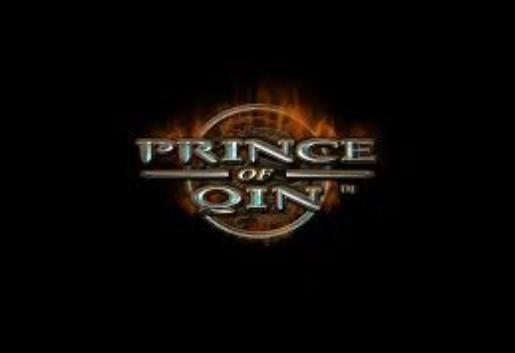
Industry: Others